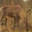
Label: deer